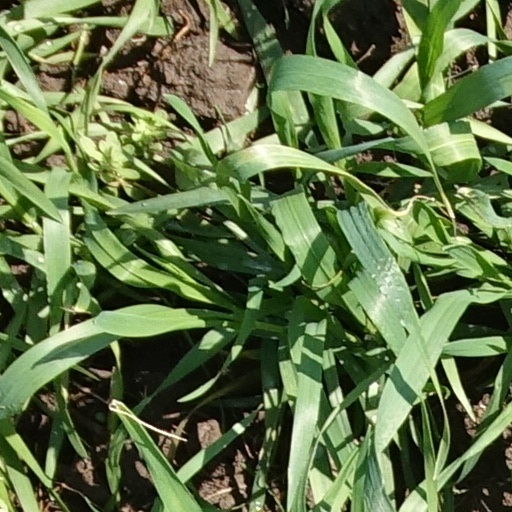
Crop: wheat